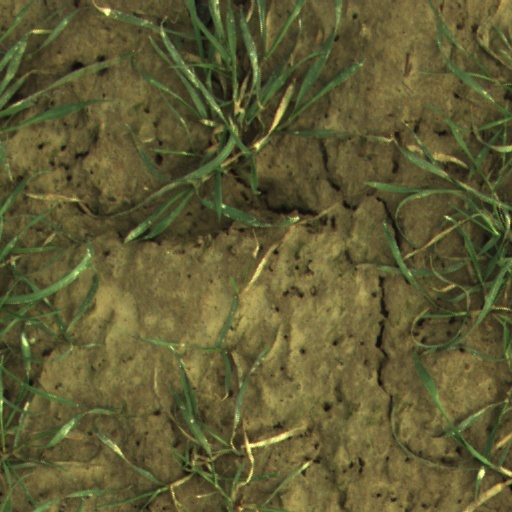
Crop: wheat